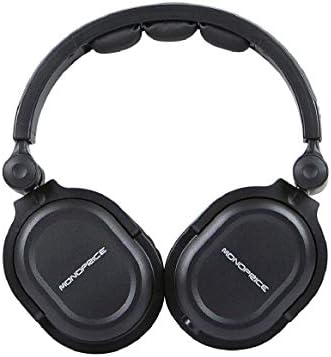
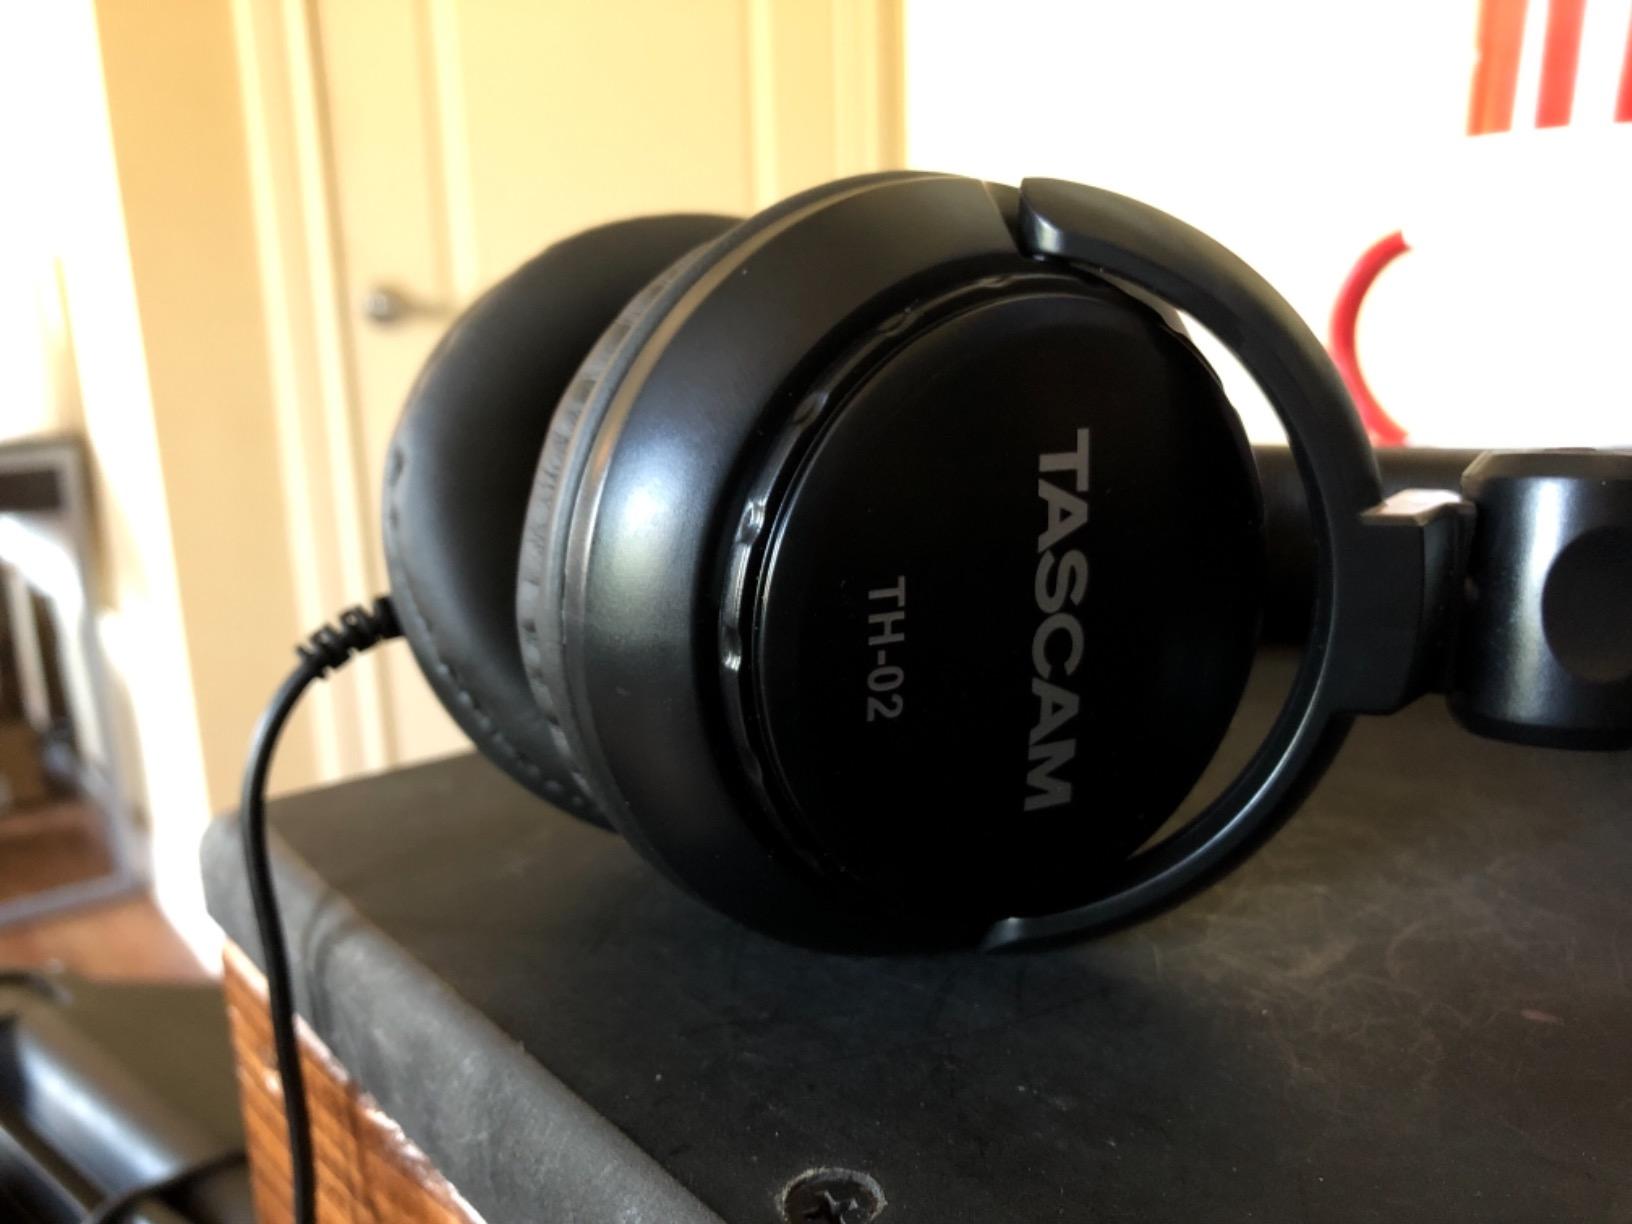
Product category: headphones
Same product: no